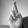
ASL letter: R